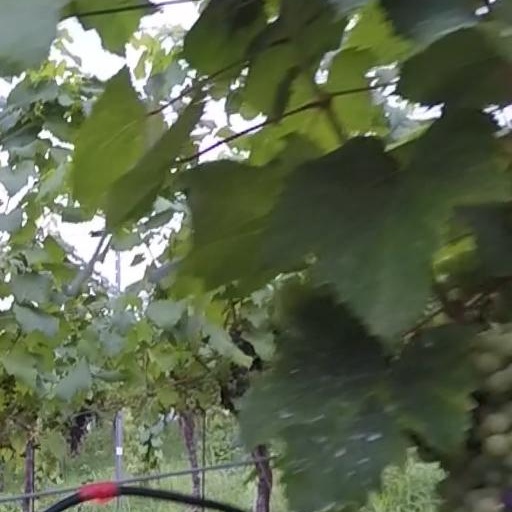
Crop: grape